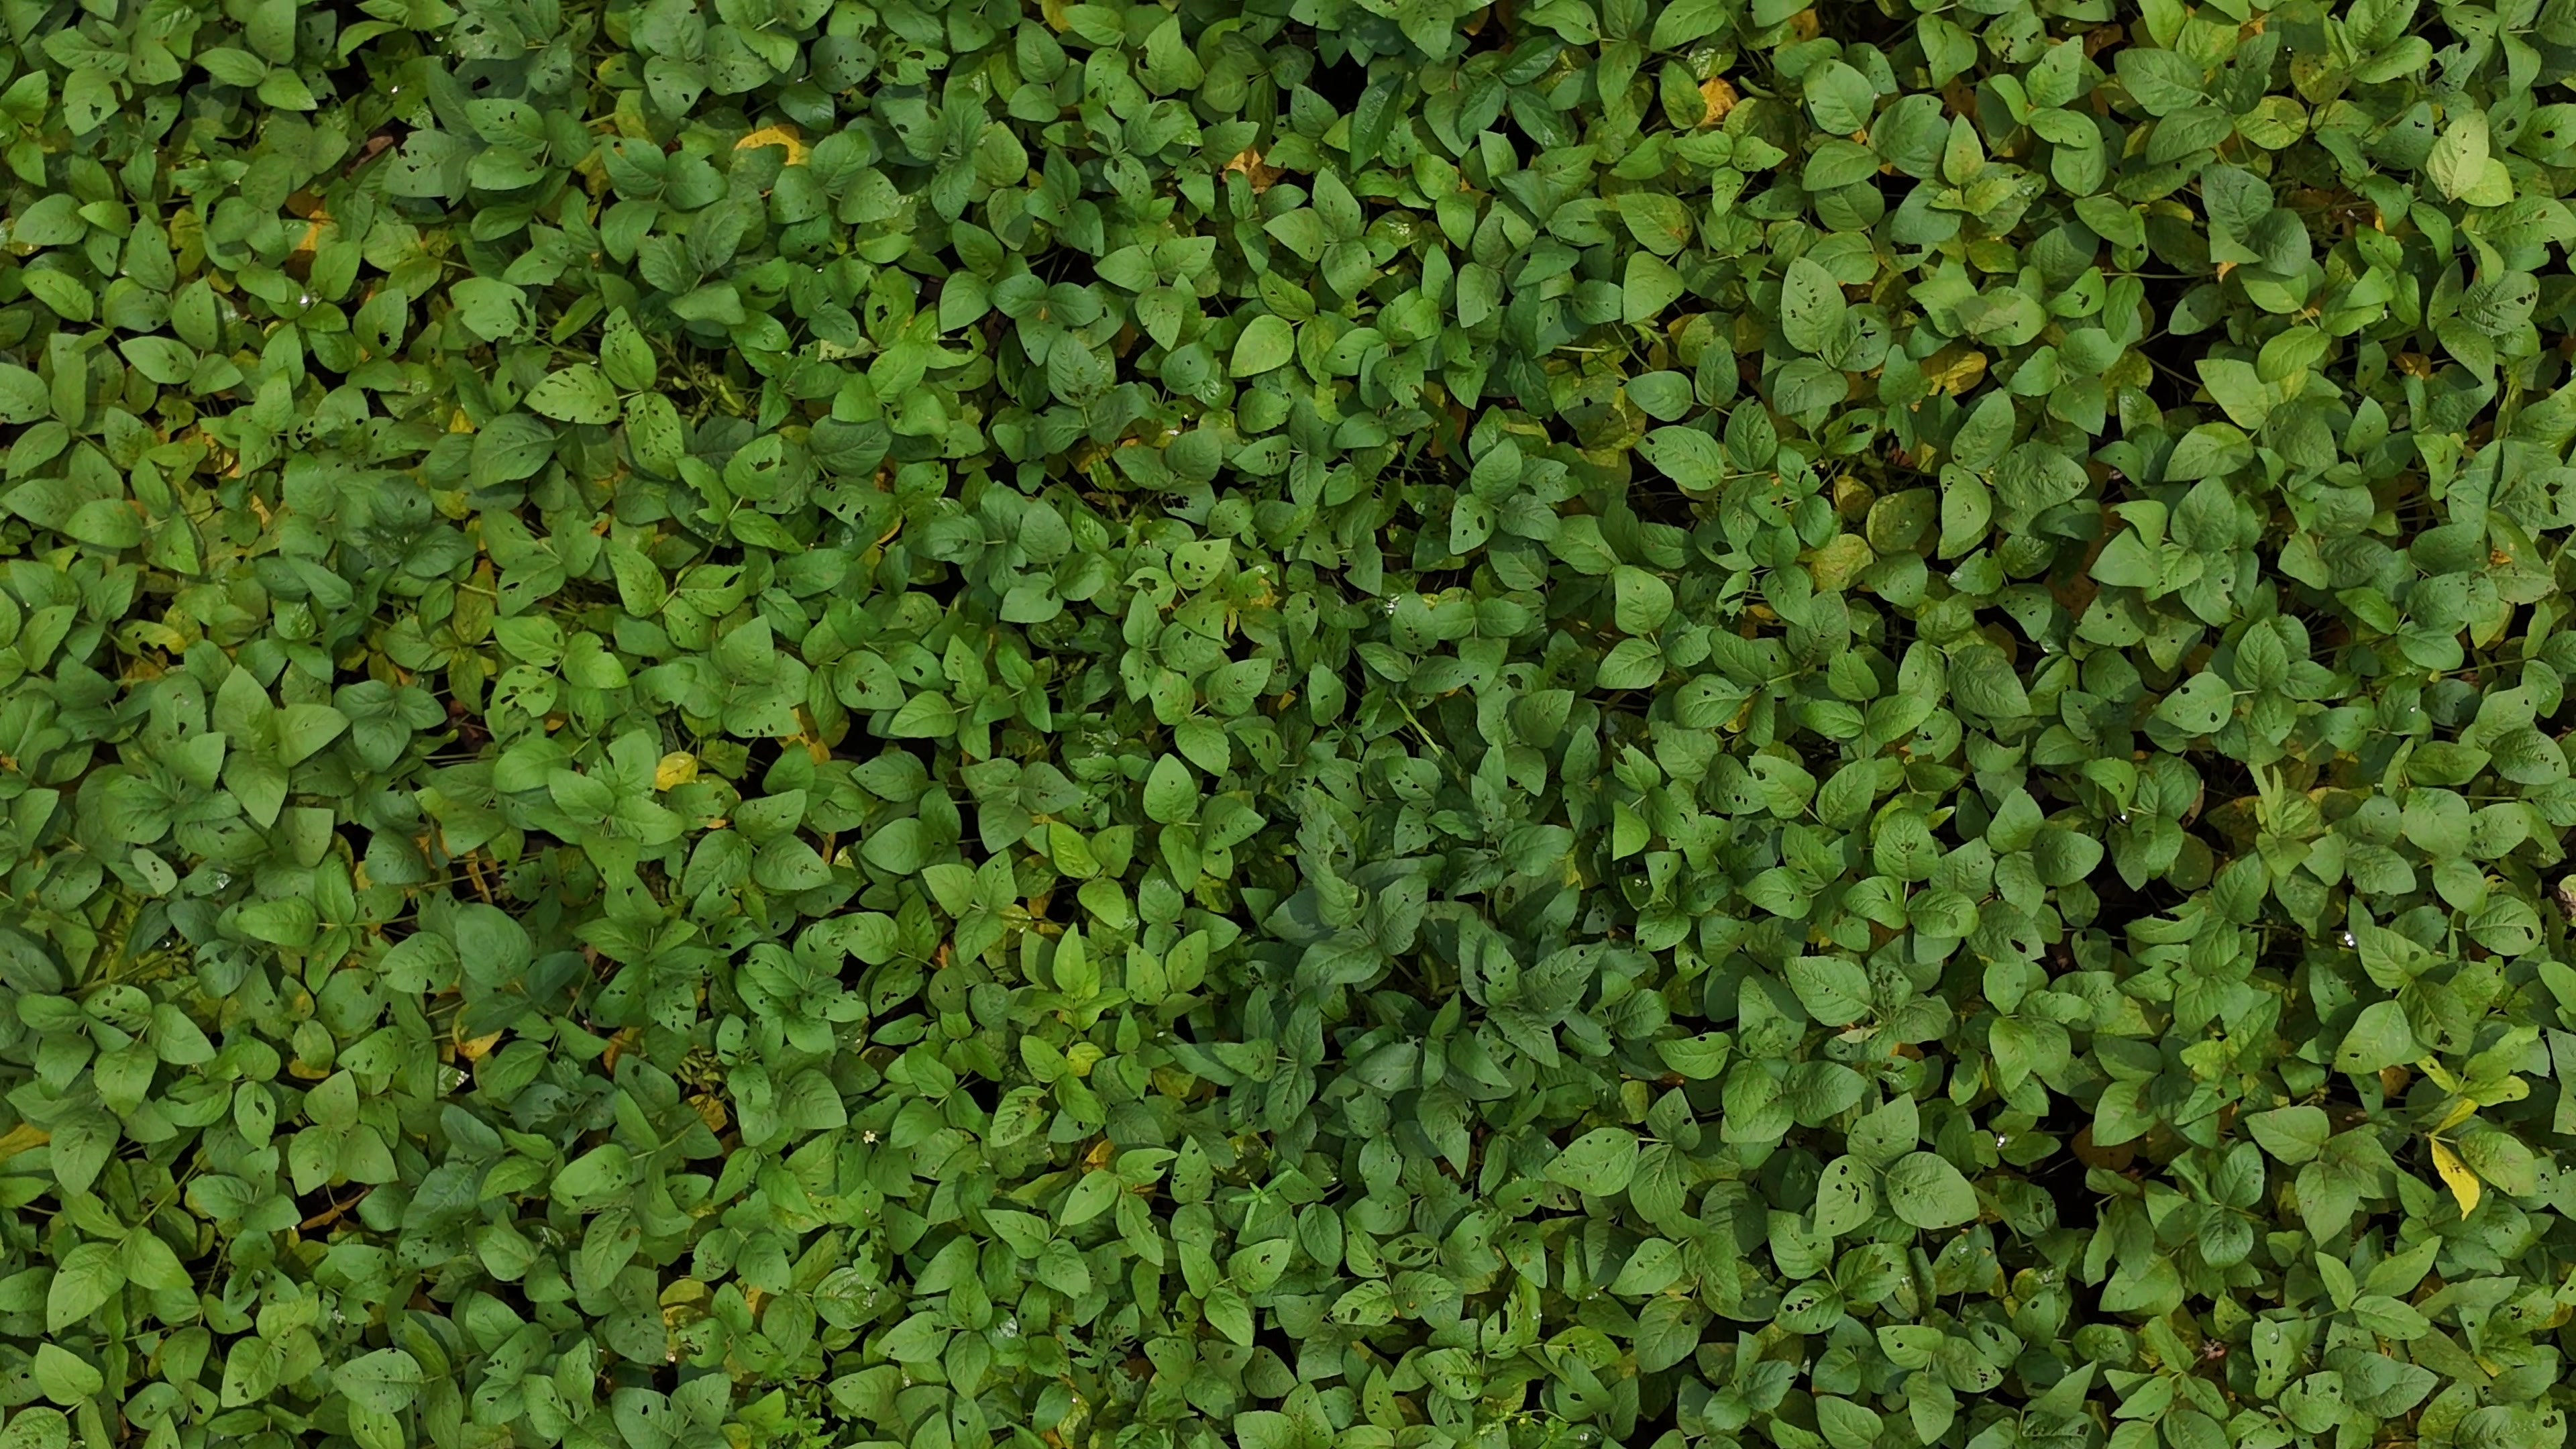
Label: Mosaic